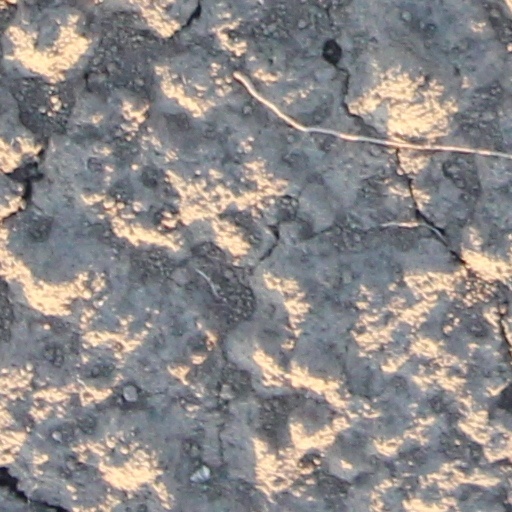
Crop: wheat